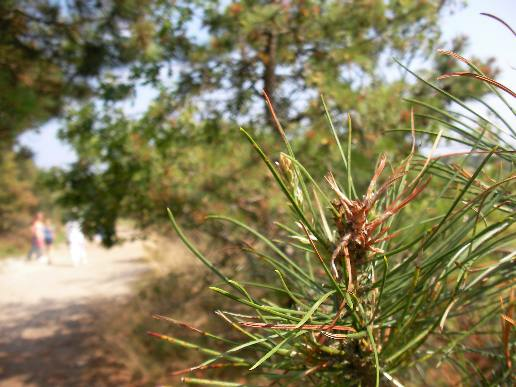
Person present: No